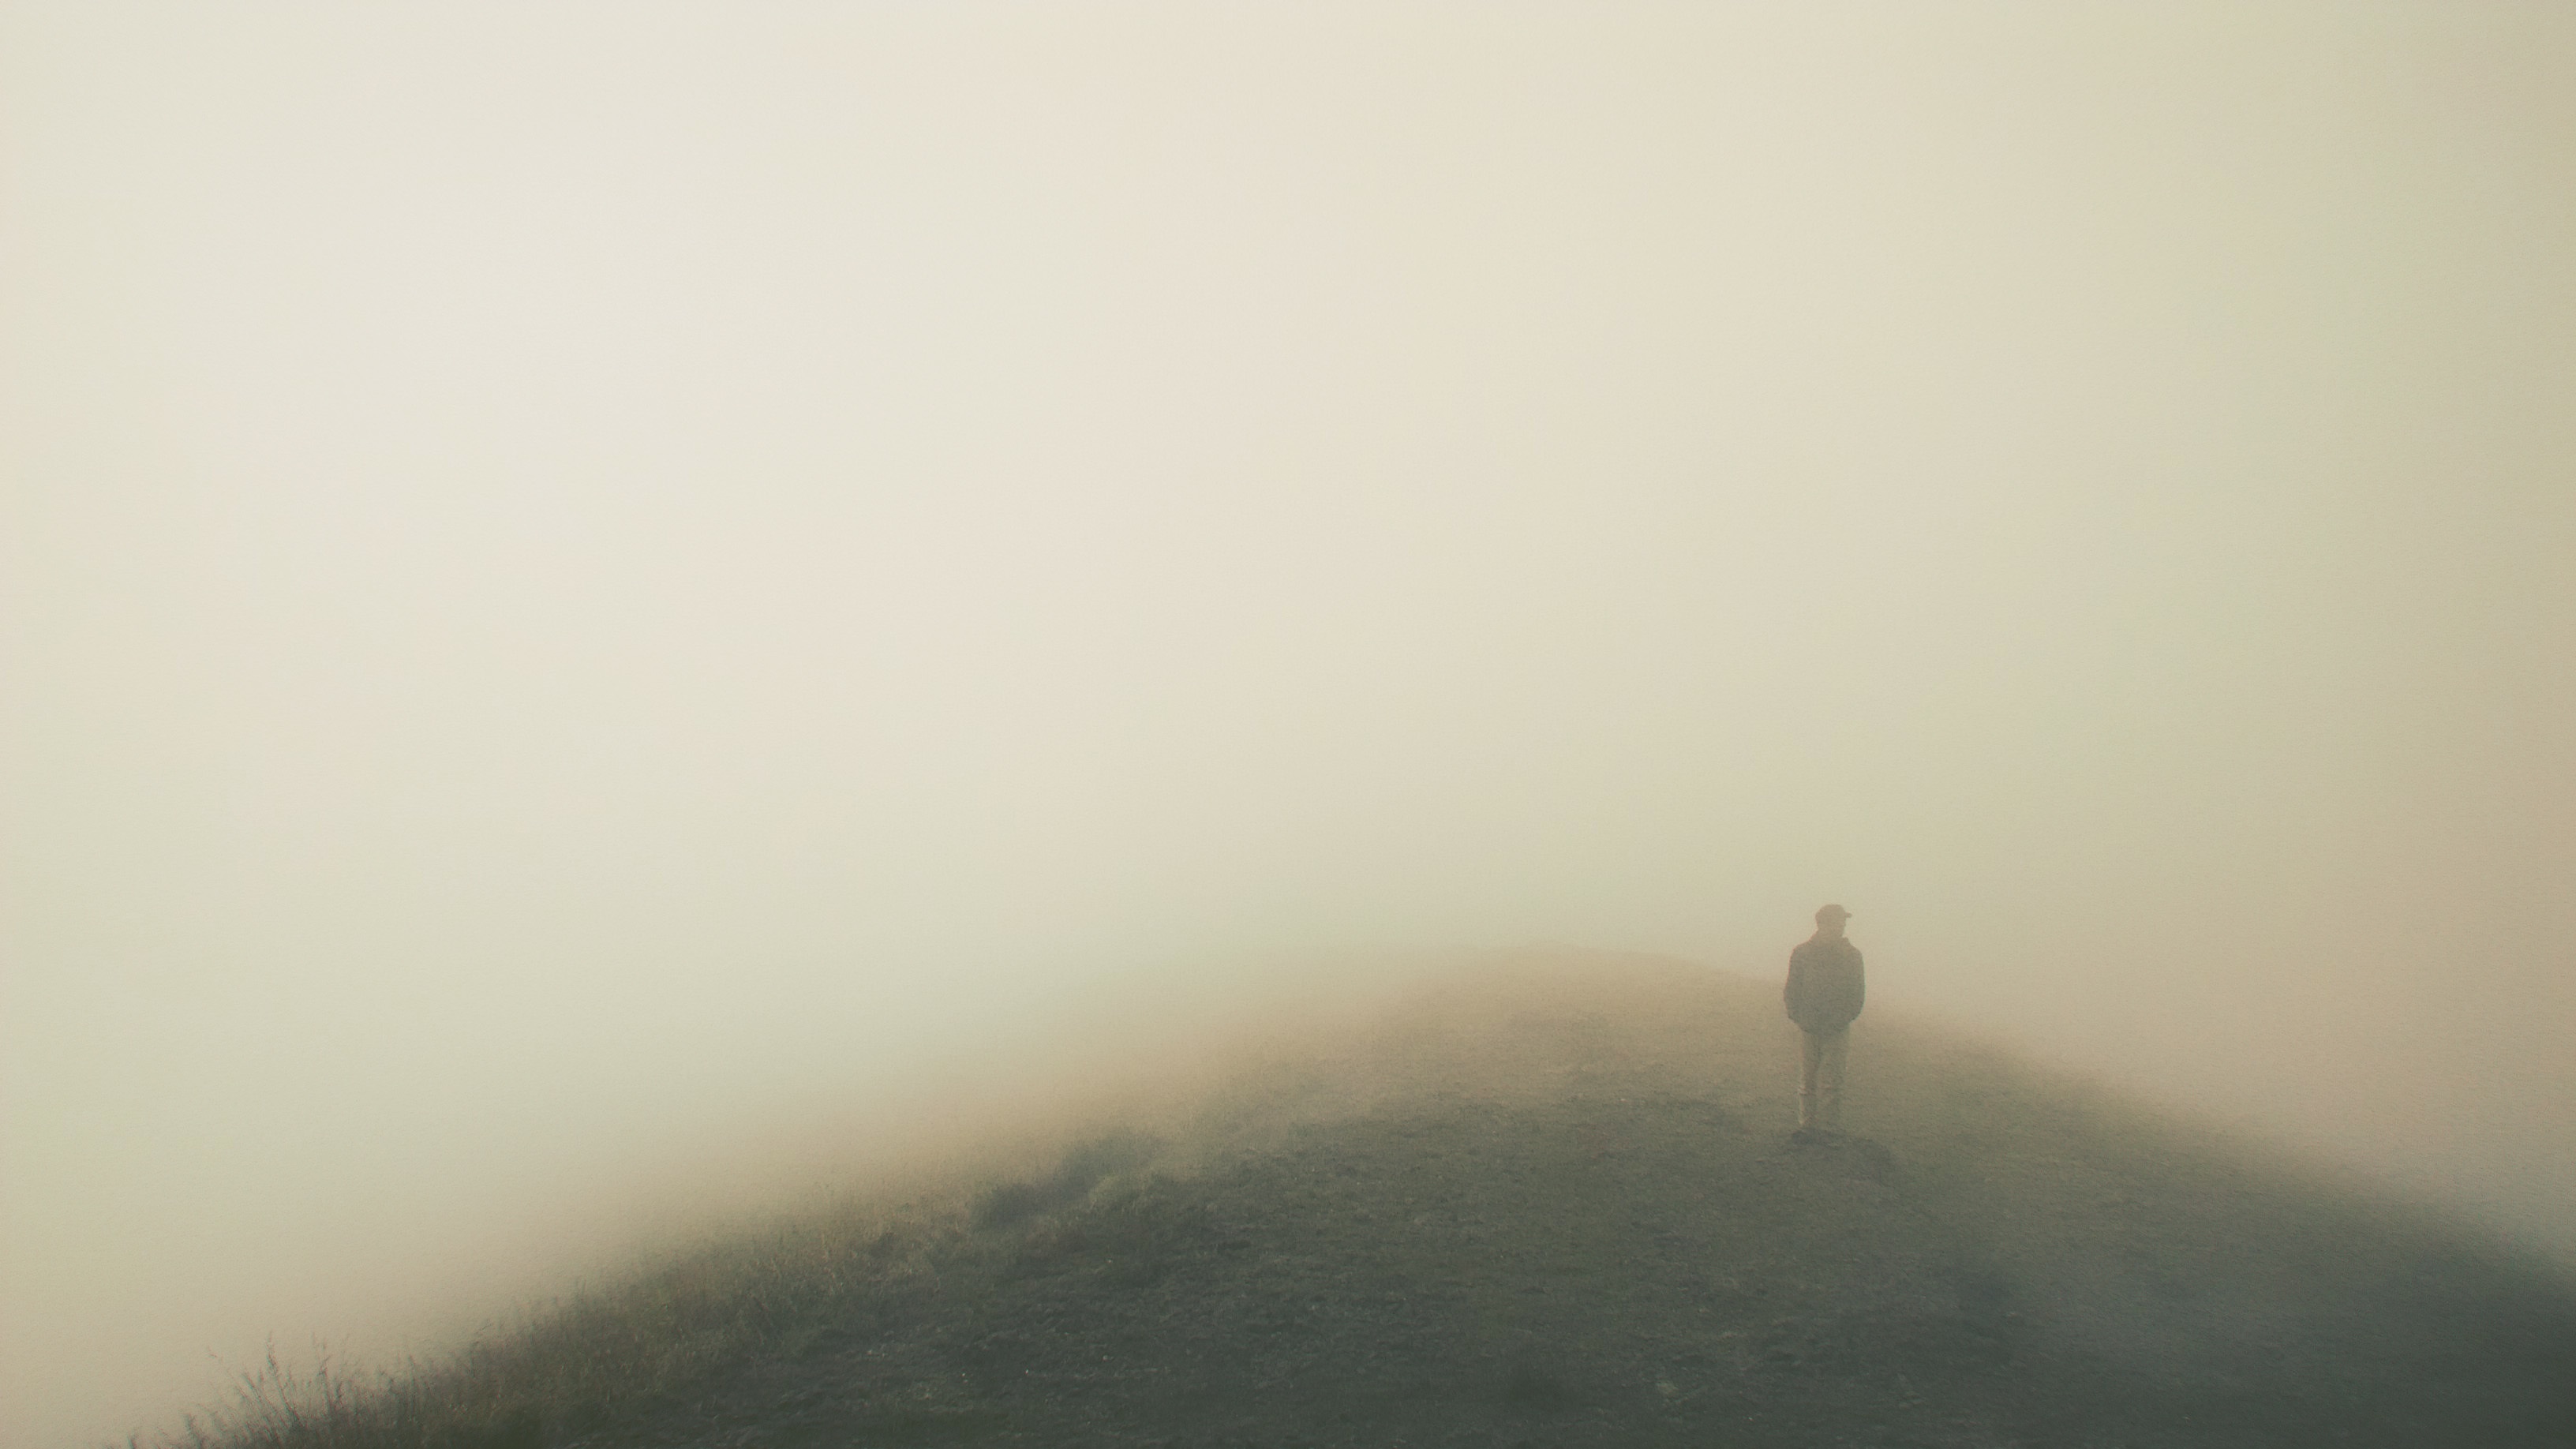
man, horizon, mountain, cloud, fog, sunrise, mist, sunlight, morning, hill, dawn, atmosphere, weather, haze, atmospheric phenomenon, atmosphere of earth